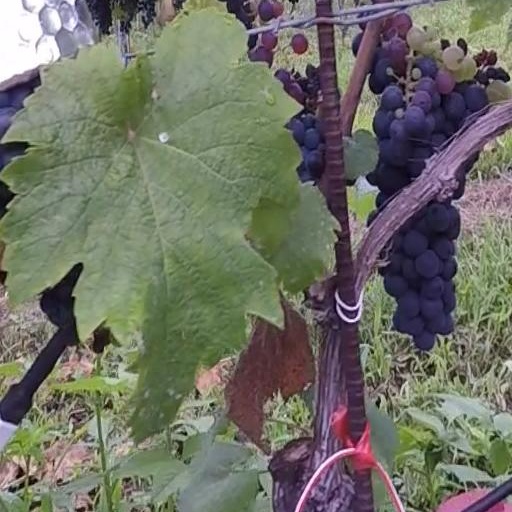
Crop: grape